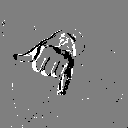
ASL letter: j